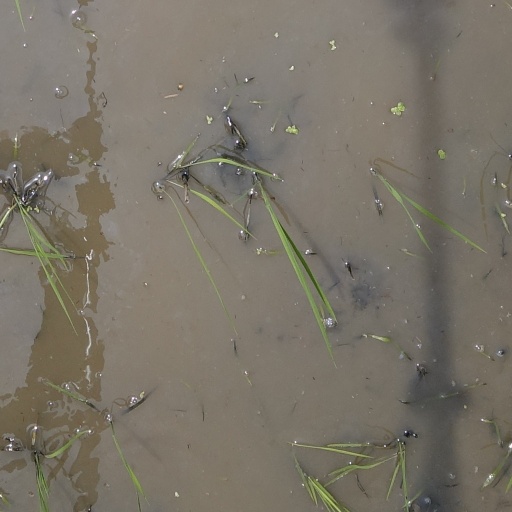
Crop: rice